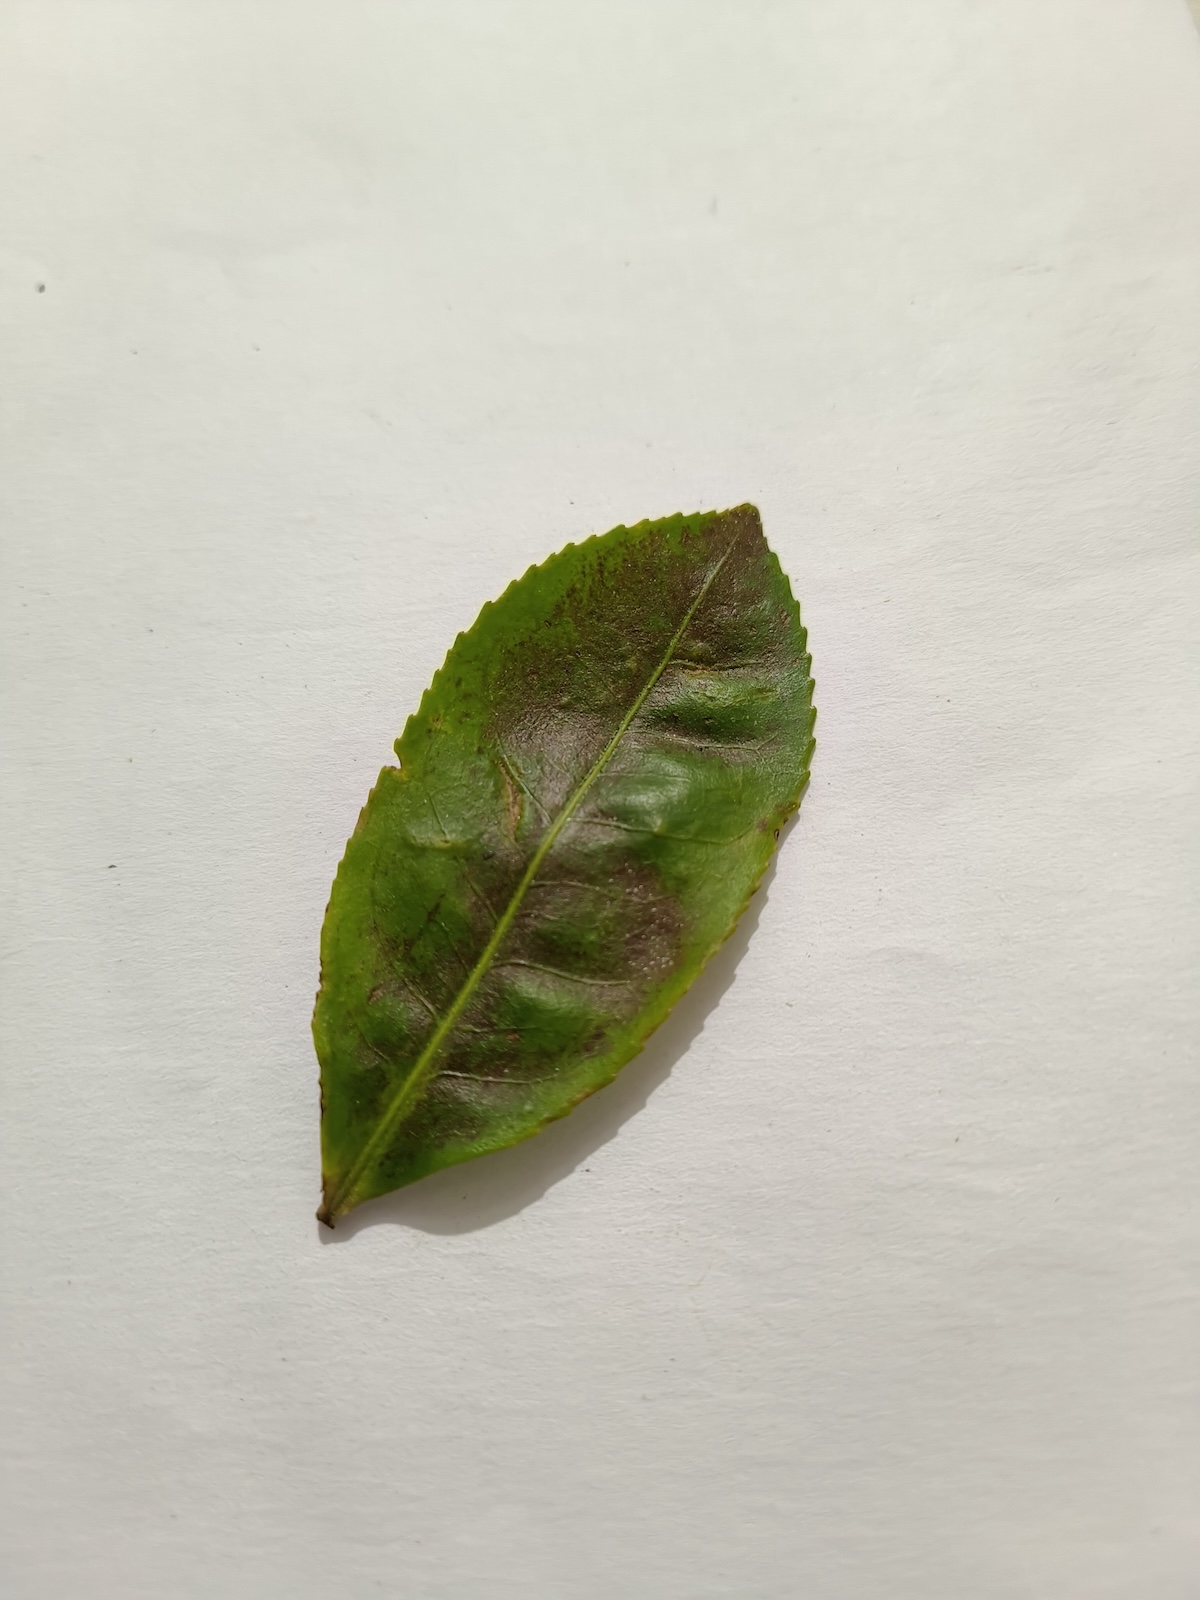
Label: Red spider